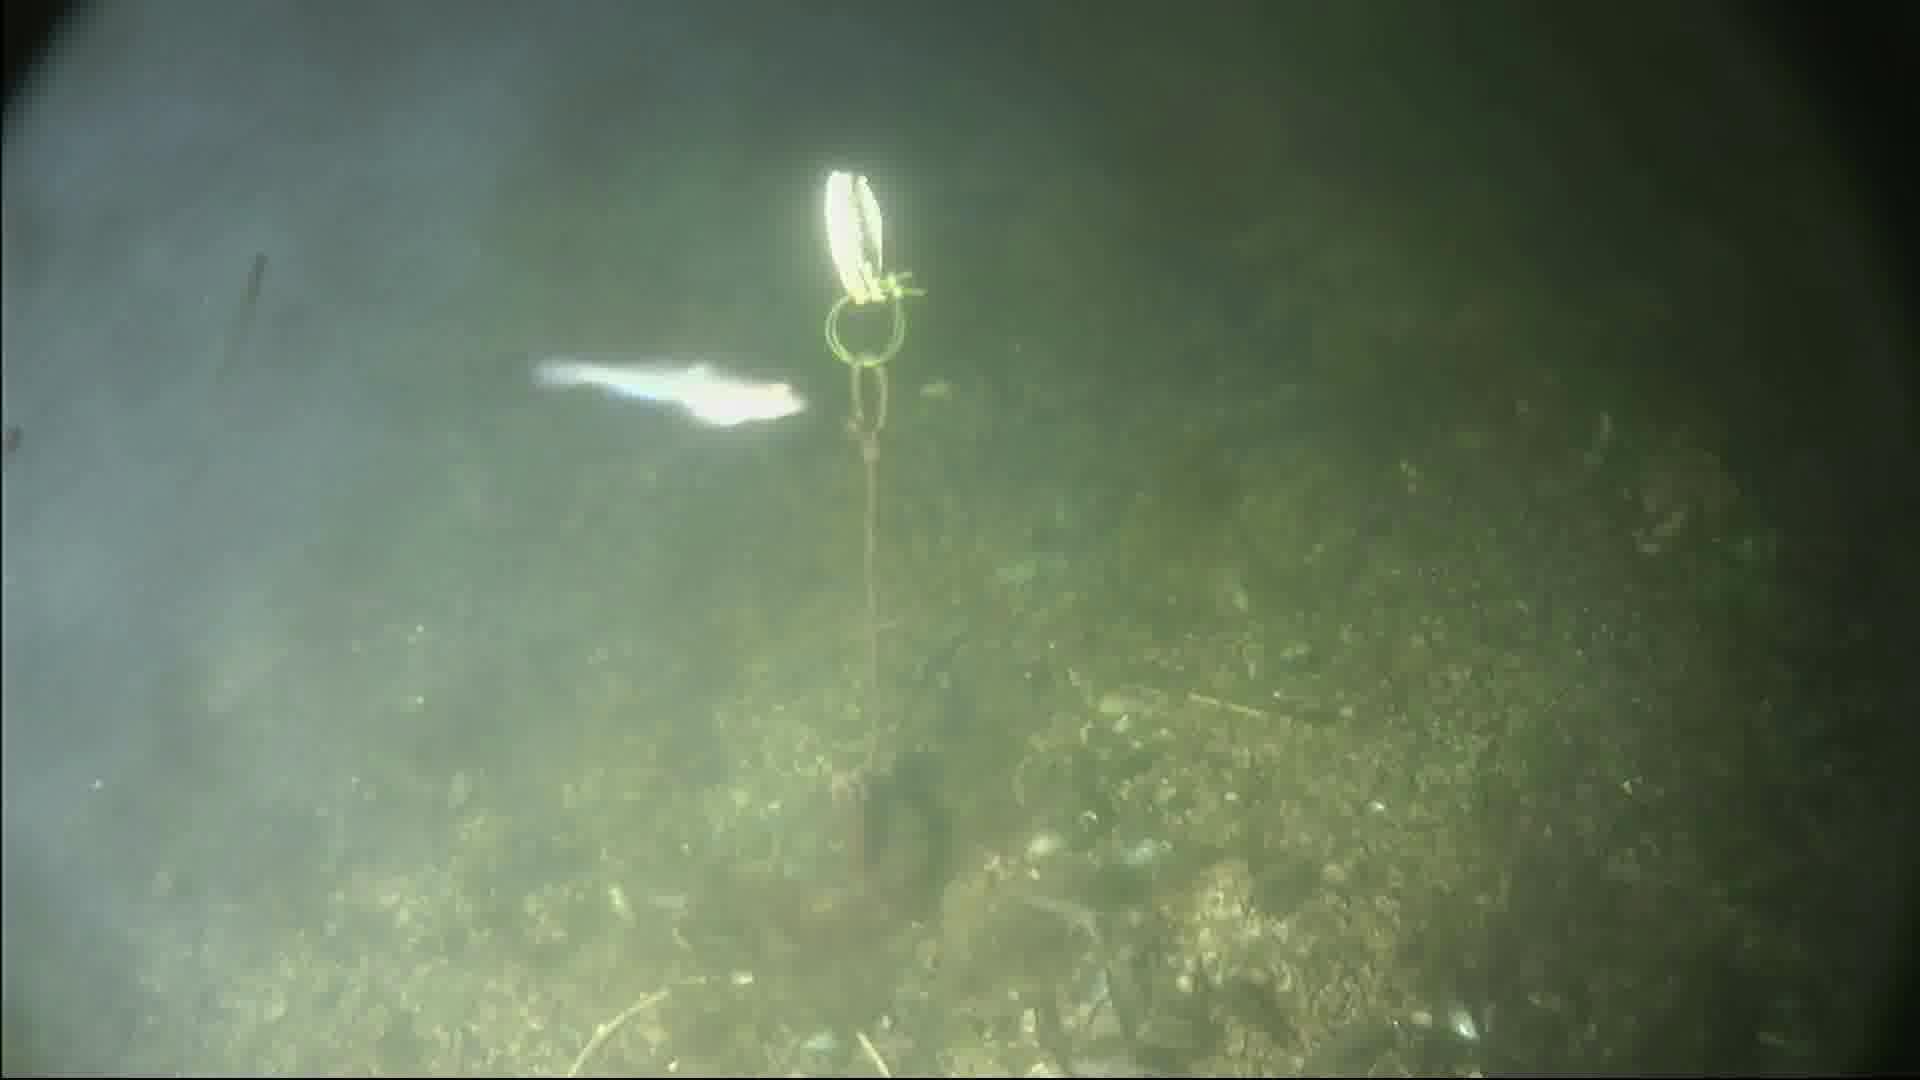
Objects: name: small_fish